Patent medicine

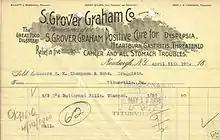
Receipt from 1900 for a patent medicine claiming a "Positive Cure for Dyspepsia, Heartburn, Gastritis, Threatened Cancer and all Stomach Troubles" with "Relief in five minutes"

Many promoters desired to lend their preparations a sense of exoticism and mystery. Unlikely ingredients such as the baobab fruit in "Oxien" were a recurring theme. A famous patent medicine of the period was "Dr. Kilmer's Swamp Root"; unspecified roots found in swamps had remarkable effects on the kidneys, according to its literature.